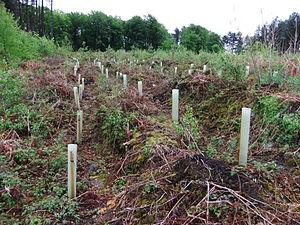
En protection des cultures, la lutte physique contre les bioagresseurs comprend l'ensemble des méthodes faisant appel à des moyens physiques et mécaniques, qui peuvent être employés tant en phase de culture qu'après la récolte pour protéger les denrées stockées. Certaines de ces méthodes peuvent également s'employer dans les domaines médical et vétérinaire, domestique et urbain.